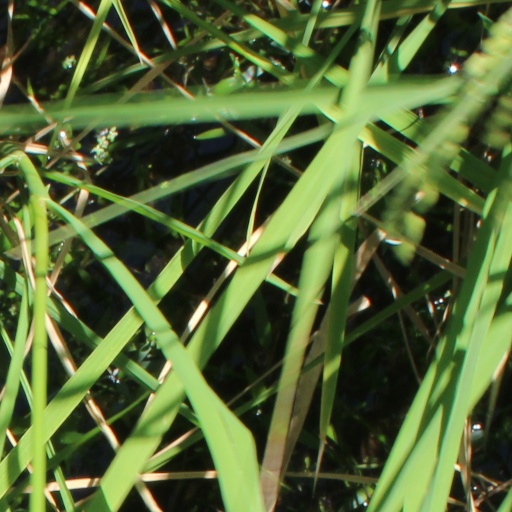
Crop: rice